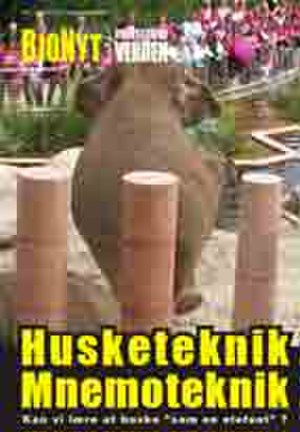
Bionyt
Forside af BioNyt nr. 140/141
BioNyt Videnskabens Verden er et dansk populærvidenskabeligt tidsskrift inden for biologi, medicin og anden naturvidenskab. Bladet udgives af Foreningen af Yngre Biologer – Biologisk Forum.